Quantitative computed tomography

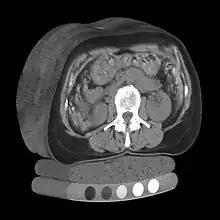
Image of 3D volumetric QCT scan

QCT exams are typically used in the diagnosis and monitoring of osteoporosis.